2013 Serena Williams tennis season

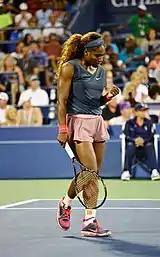
Serena Williams at the US Open.

After her disappointing loss to Azarenka in Cincinnati, Serena entered the 2013 US Open as the top seed, the defending champion, and bidding to become the oldest woman to win the U.S. Open since tennis turned professional in 1968. She beat former French Open champion Francesca Schiavone in the opening round, dropping only a game and hitting 13 winners to 8 unforced errors. In the second and third rounds, Williams easily dispatched Kazakhstan opponents, Galina Voskoboeva and Yaroslava Shvedova. In the Round of 16, Williams had a rematch of the Australian Open against Sloane Stephens, who surprisingly beat Williams in that event. In the first set, Williams broke first only to get broken back by Stephens in the 7th game. Williams then broke in the tenth game to take the set and cruised through the second set in a breadstick to avenge her loss at the Australian Open. Williams put up a ratio of 22 winners to 13 unforced errors. She then faced Carla Suárez Navarro, in the latter's birthday. Williams didn't drop a game, handing the Spaniard a double bagel loss; the first in a US Open since 1989, when 18-time major title winner Martina Navratilova did it to Manuela Maleeva. She again had a good ratio, with 20 winners to 9 unforced errors. In the final 4, Williams faced 5th seeded Li Na of China. Williams cruised past the Chinese with a bagel in the first round. Li then took an early break in the second, but Williams won four straight games. Li then served to stay in the match in the 7th game and saved 6 match points to make Williams serve it out, which Williams did in her 7th match point. For the first time in the event, Williams made more unforced errors of 20 to winners of 19. In the final, Williams took on second seed Victoria Azarenka in a rematch of last year's final. The pair exchanged breaks in the first two games. Williams then survived a long tenth game and broke the Belarusian the following game, then served out the set. In the second set, Williams served for the match twice in the tenth and twelfth game, but got broken by Azarenka to push it to a tie-break, which Azarenka outlasted Williams 8–6. Williams then cruised through the final set dropping only a game, winning the match on her 2nd championship point. Williams made 36 winners and 9 aces to 35 unforced errors and 5 double faults. This was Williams' 5th US Open and 17th Slam title. It was the first time Serena was able to defend a US Open title while also becoming the oldest women's US Open champion in the Open Era, surpassing the previous record set by Australia's Margaret Court. For winning the US Open Series, Williams received $2.6m and an additional million in prize money, the highest single paycheck in tennis.